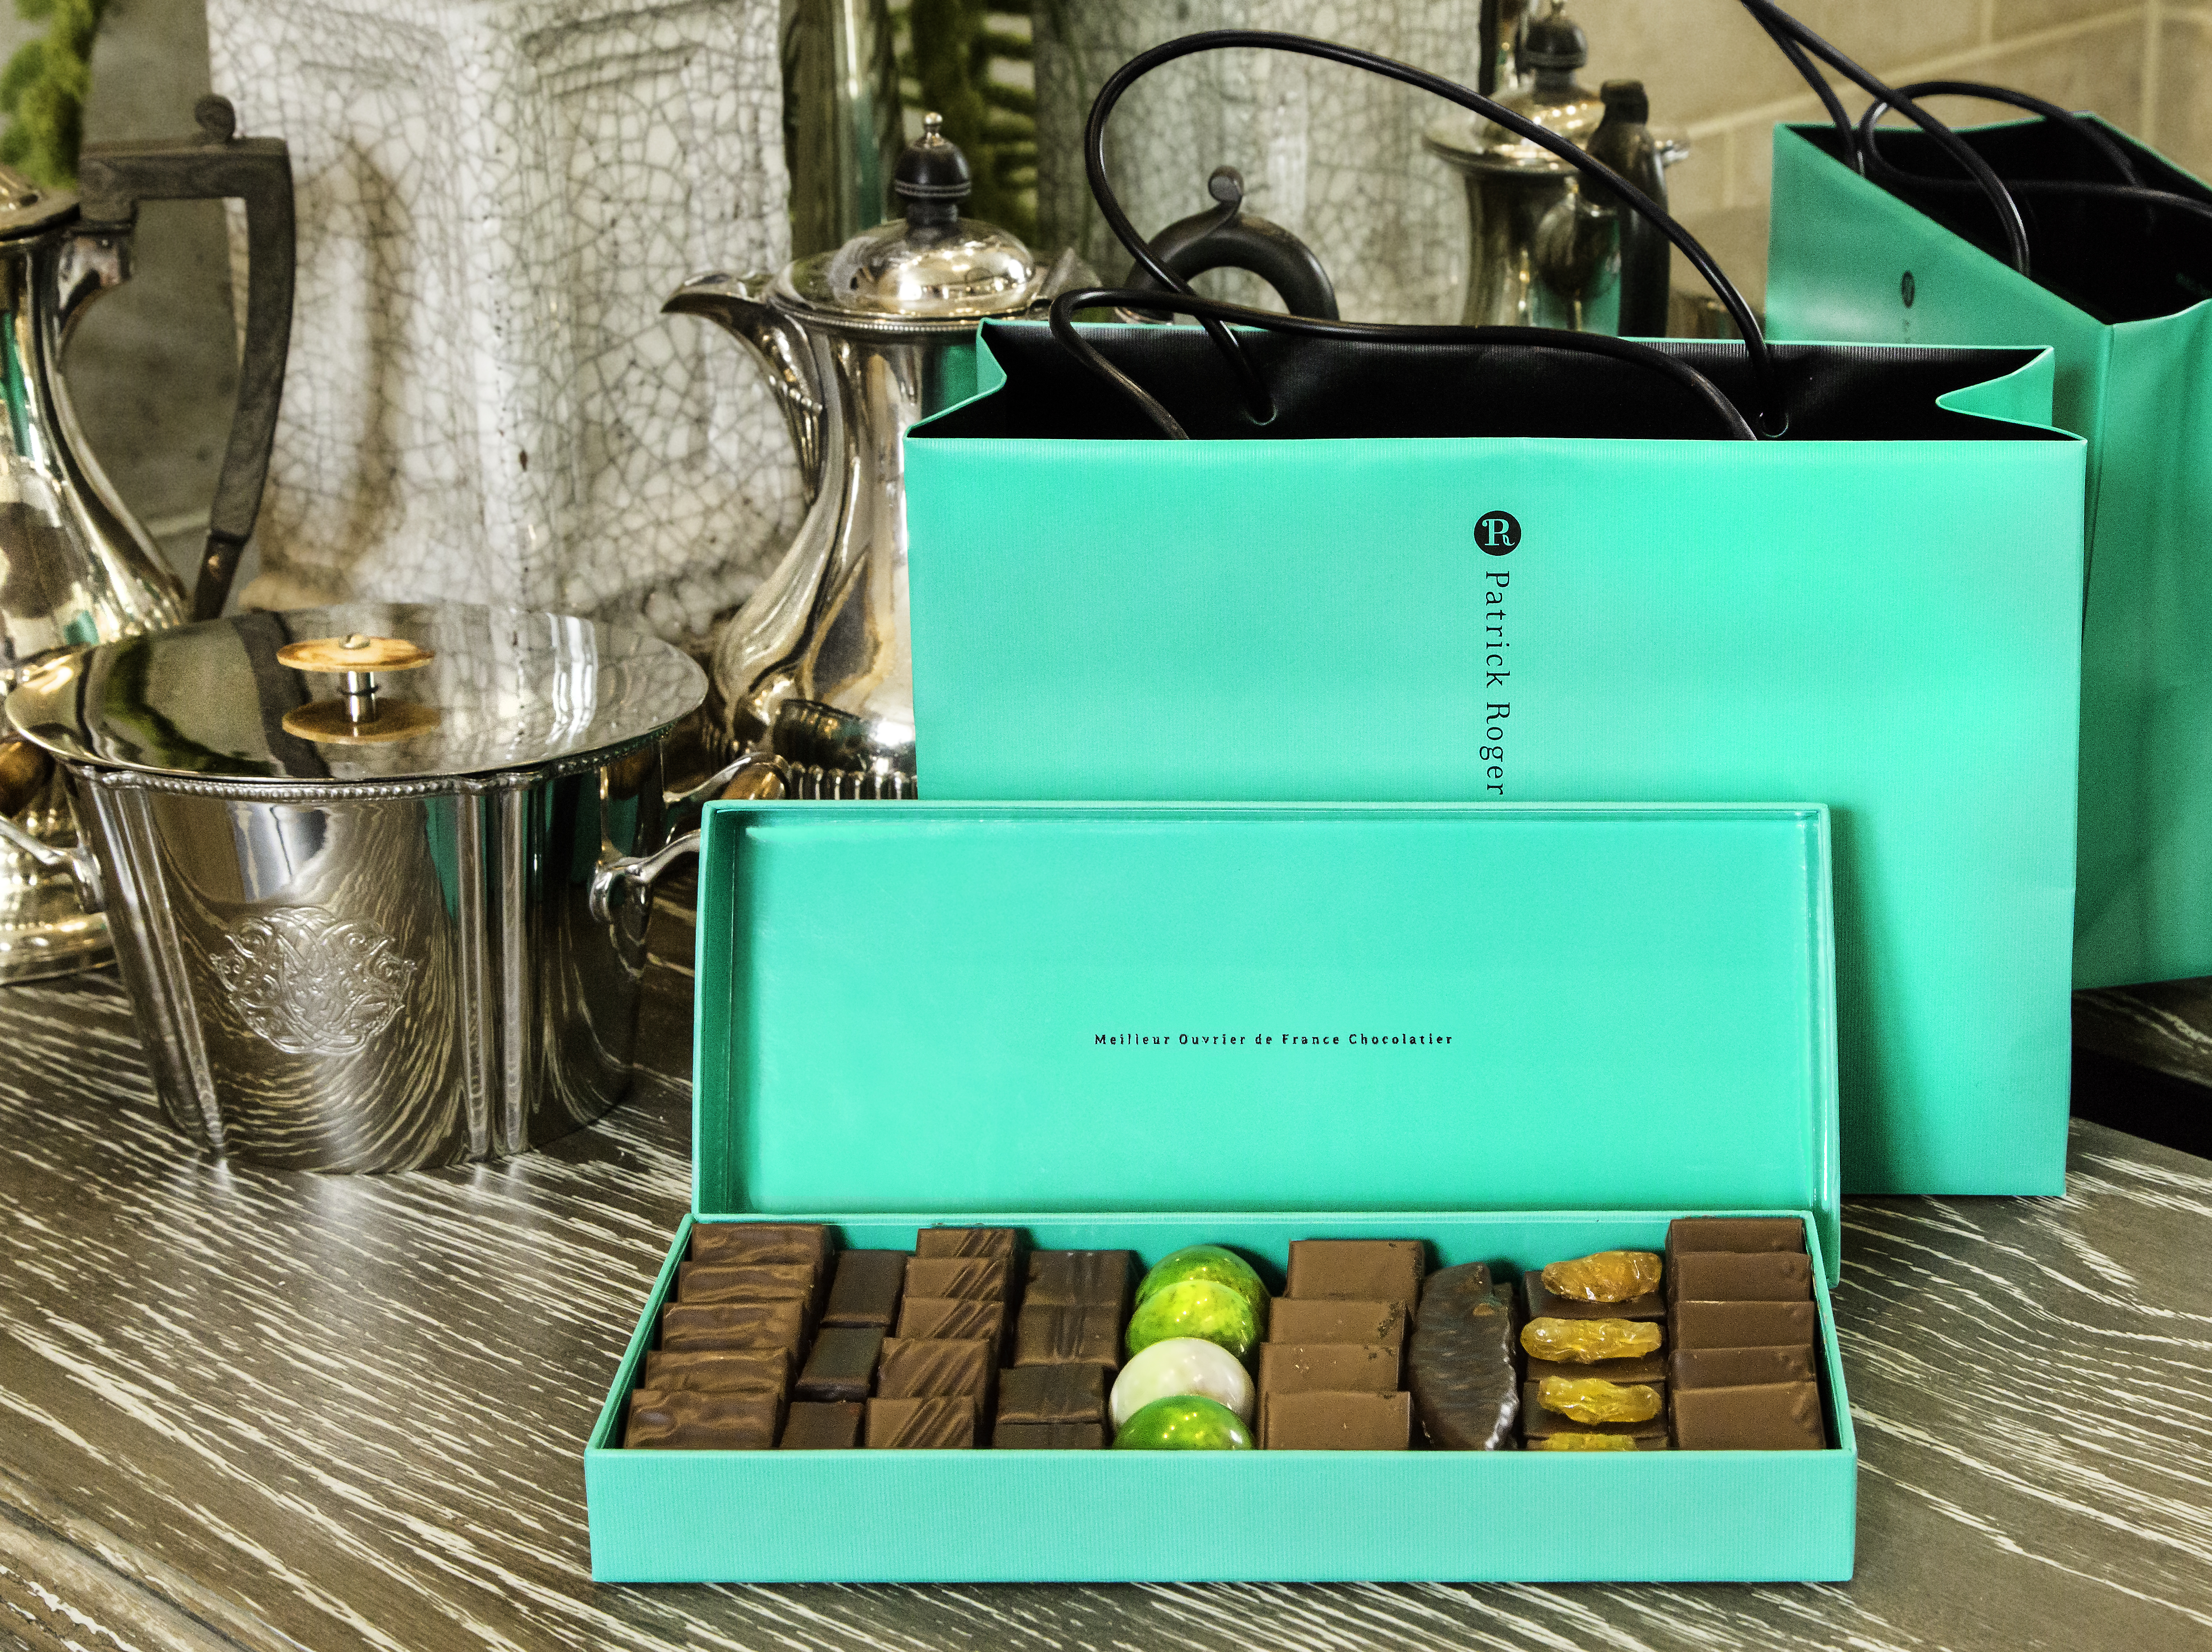
table, paris, france, food, green, color, box, chocolate, gourmet, design, candy, 56116, patrickroger, chocolatier